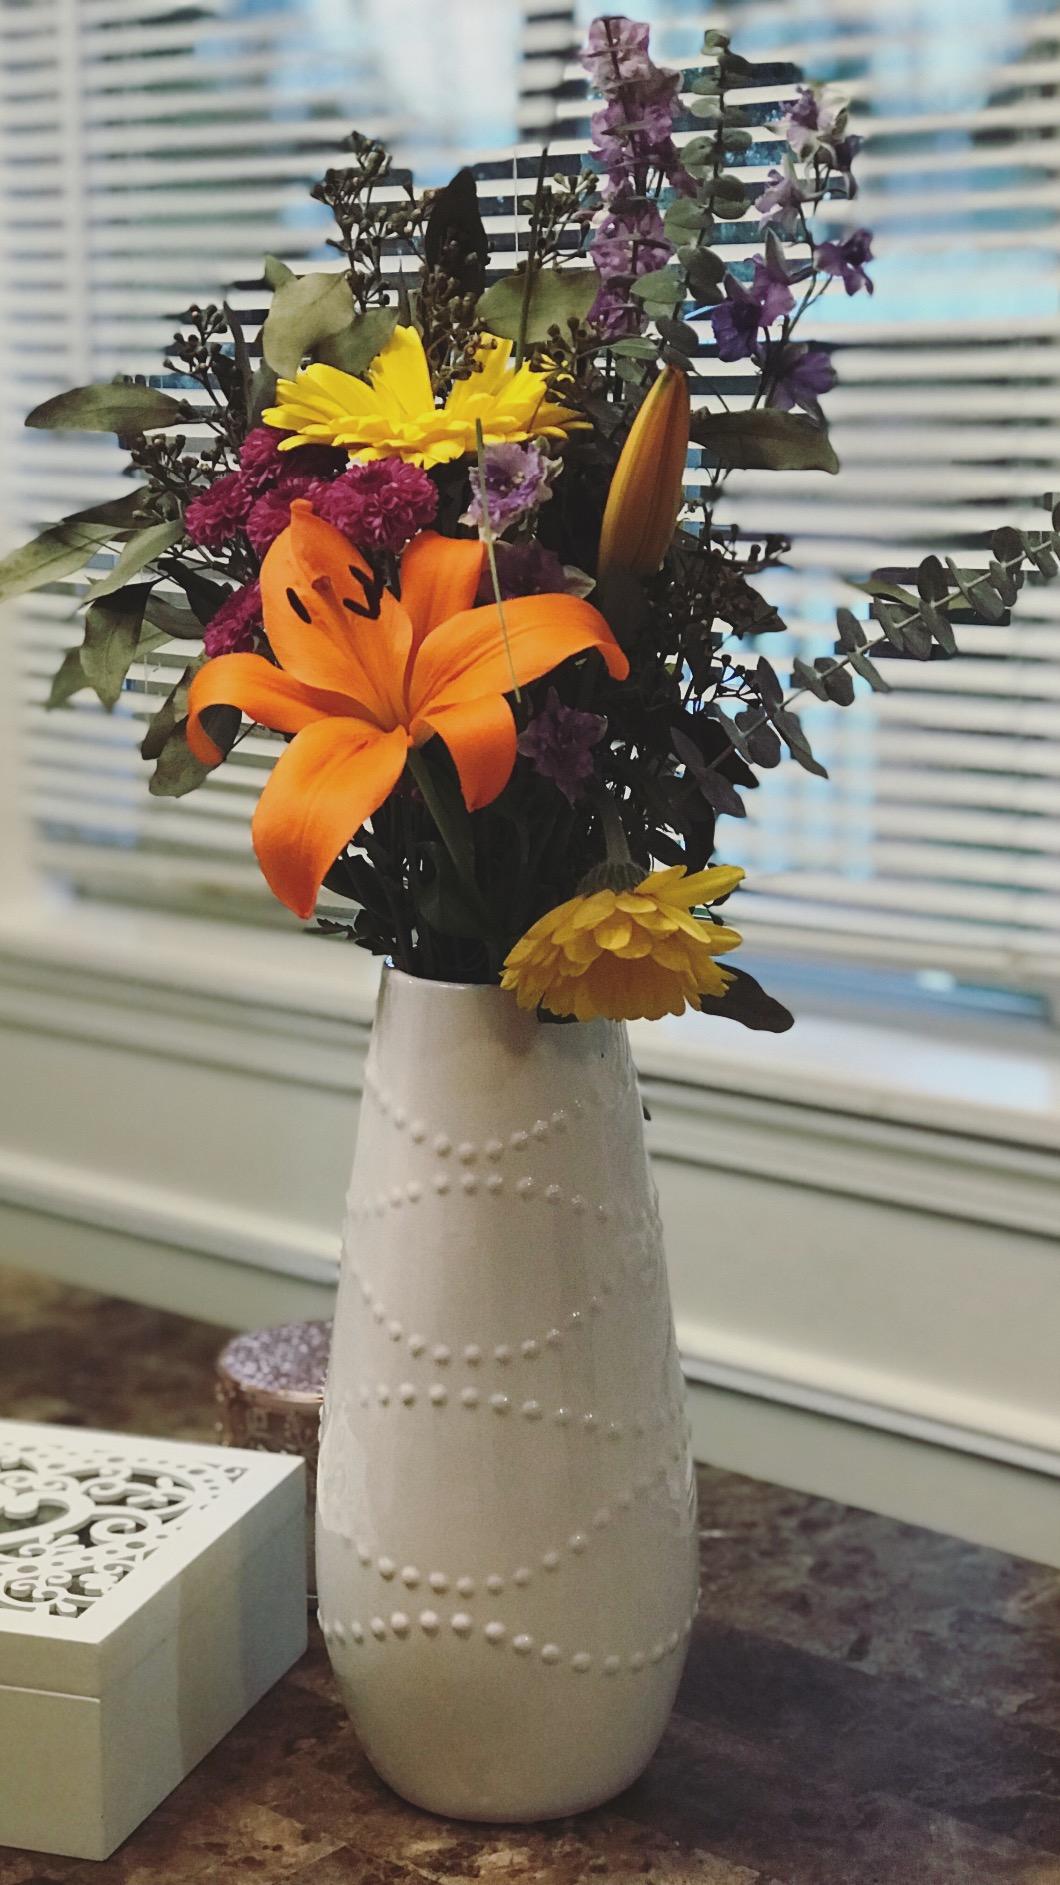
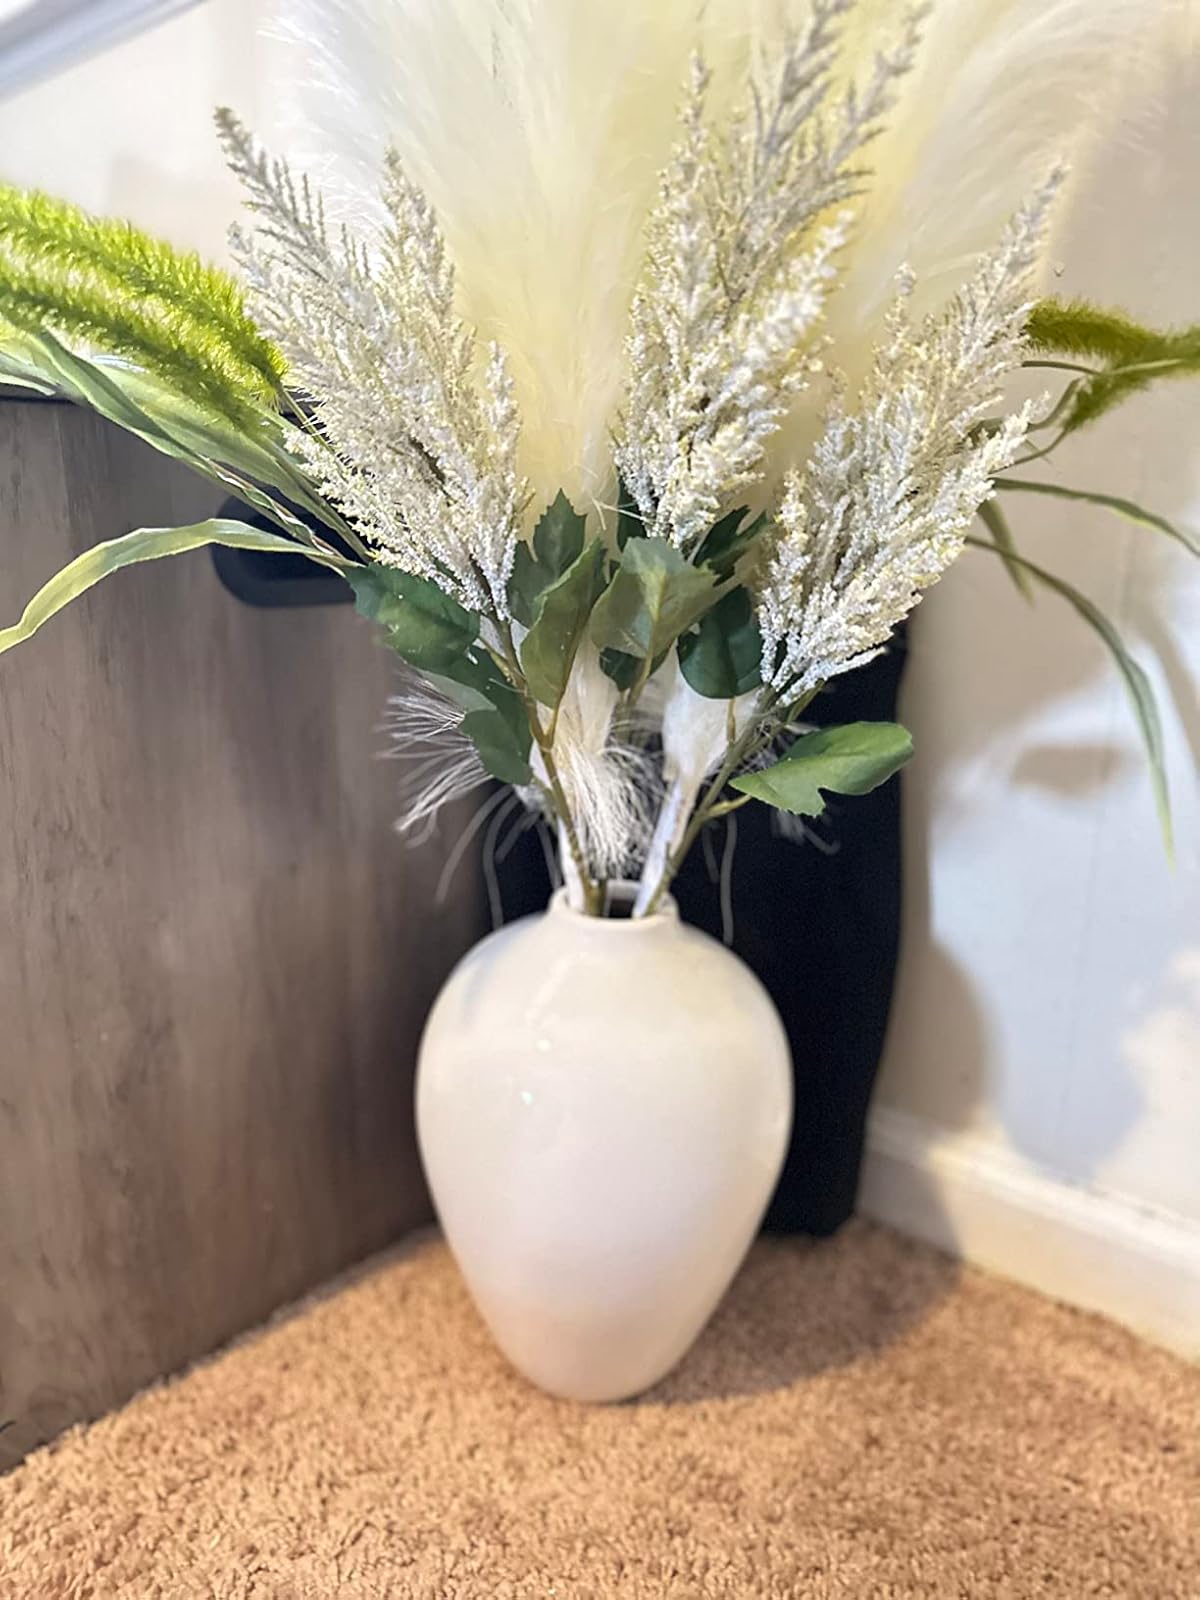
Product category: vase
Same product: no